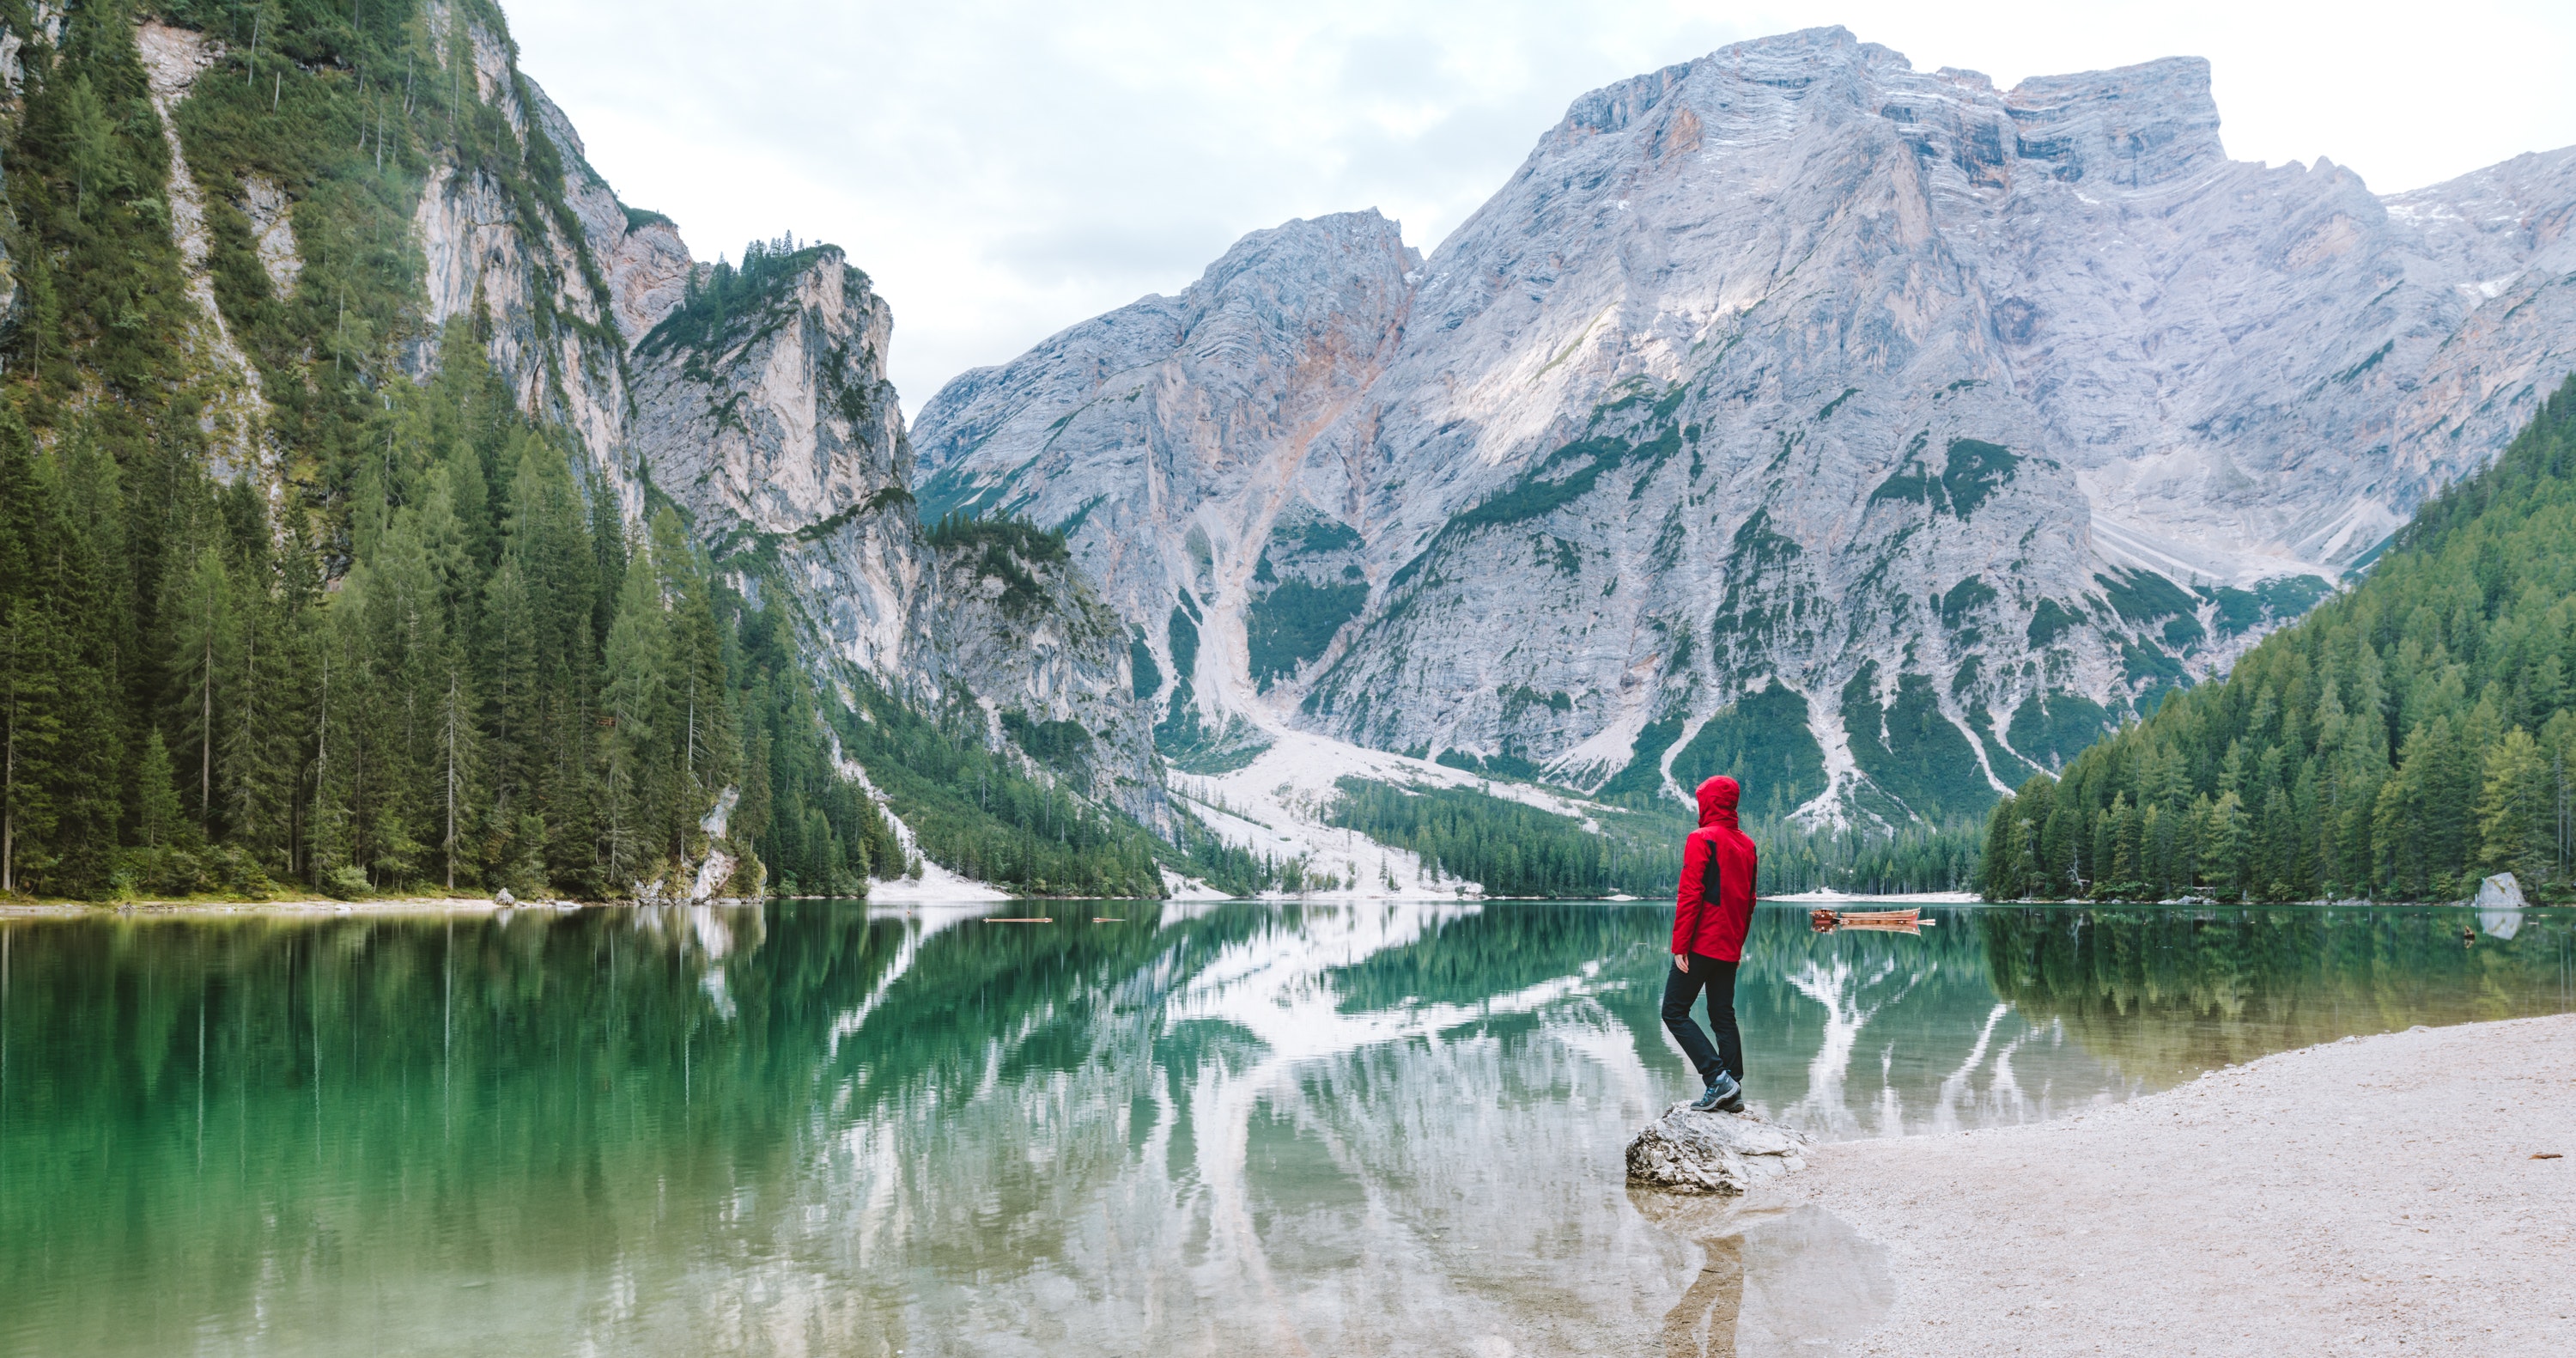
mountainous landforms, mountain, natural landscape, nature, wilderness, reflection, mountain range, tarn, lake, valley, glacial lake, fjord, river, water, highland, national park, alps, recreation, tourism, landscape, bank, fell, adventure, watercourse, moraine, hill station, leisure, mount scenery, lake district, pond, hill, ridge, glacial landform